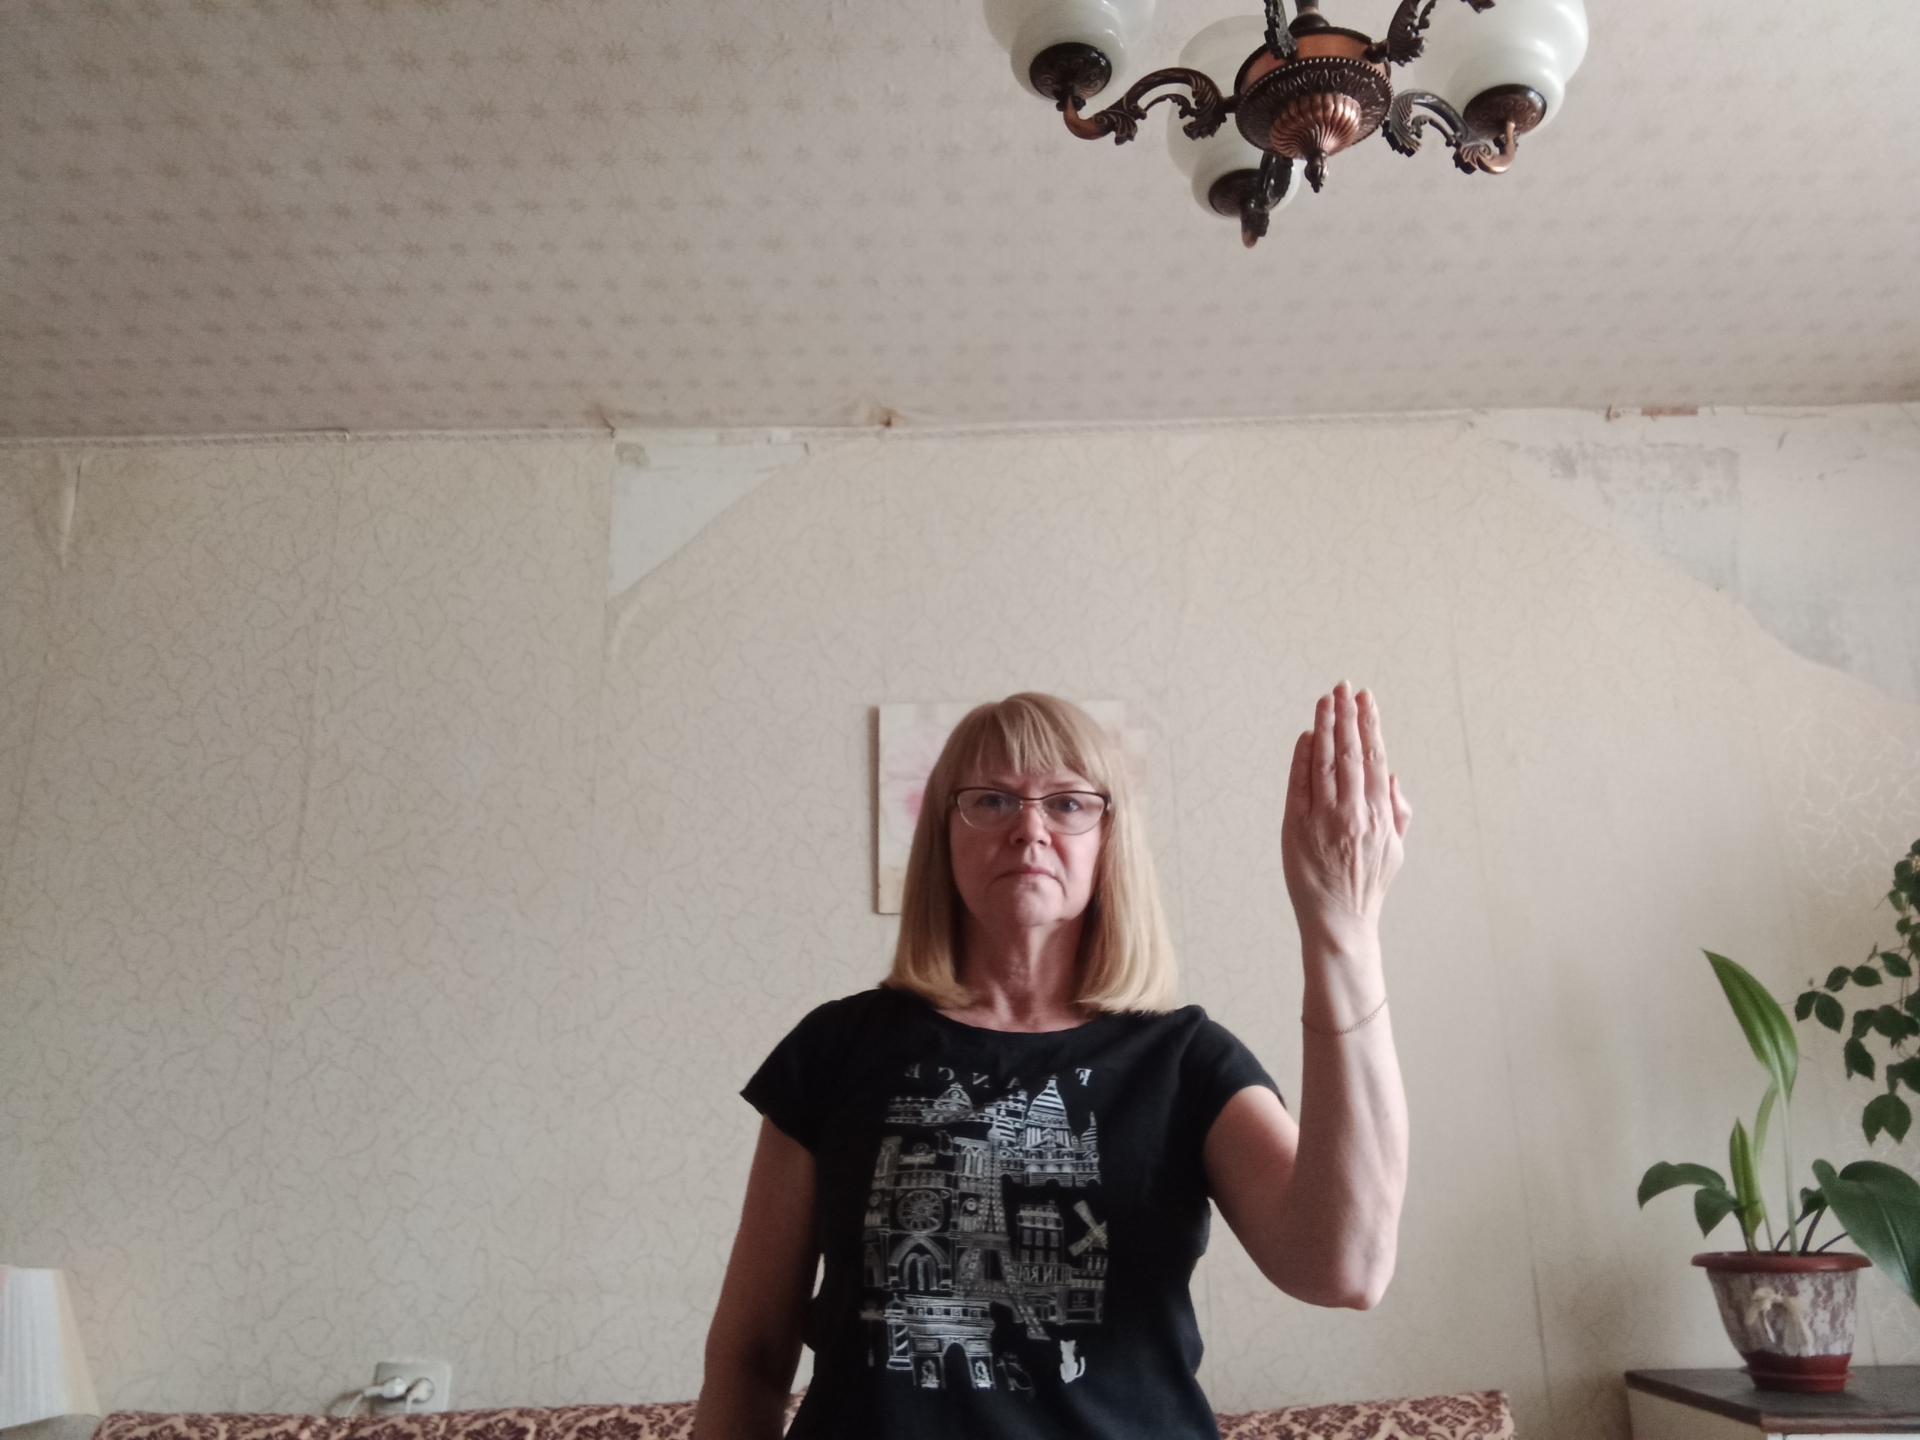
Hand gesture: stop_inverted